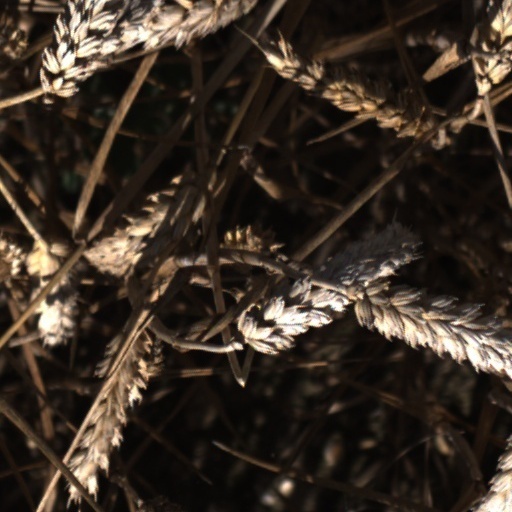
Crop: wheat